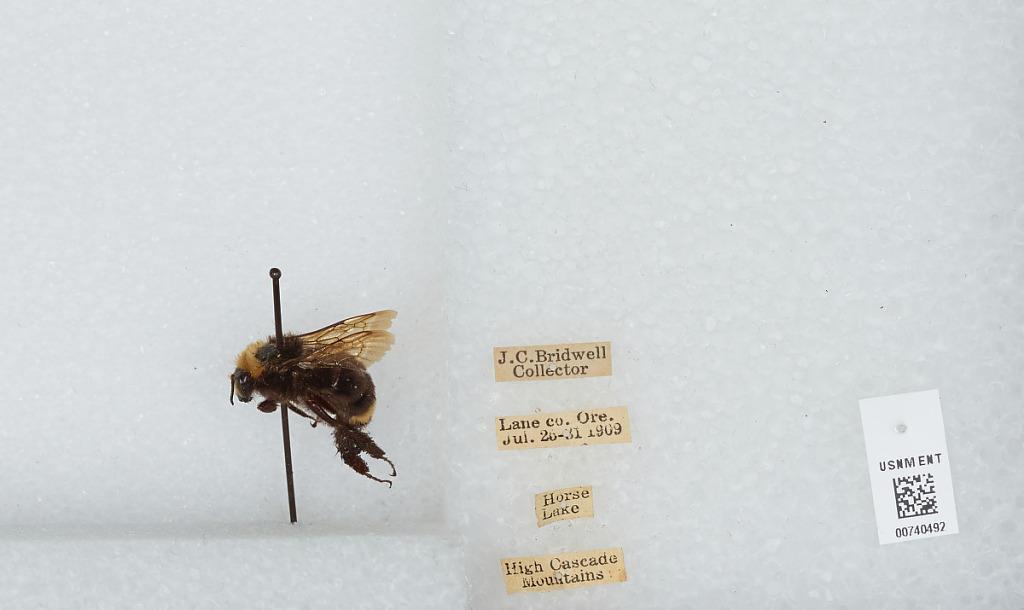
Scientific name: Bombus (Pyrobombus) vosnesenskii Radoszkowski
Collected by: J. Bridwell
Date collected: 1909-7-25
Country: United States
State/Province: Oregon
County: Lane
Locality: Horse Lake, High Cascade Mountains
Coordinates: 44.0003, -121.873